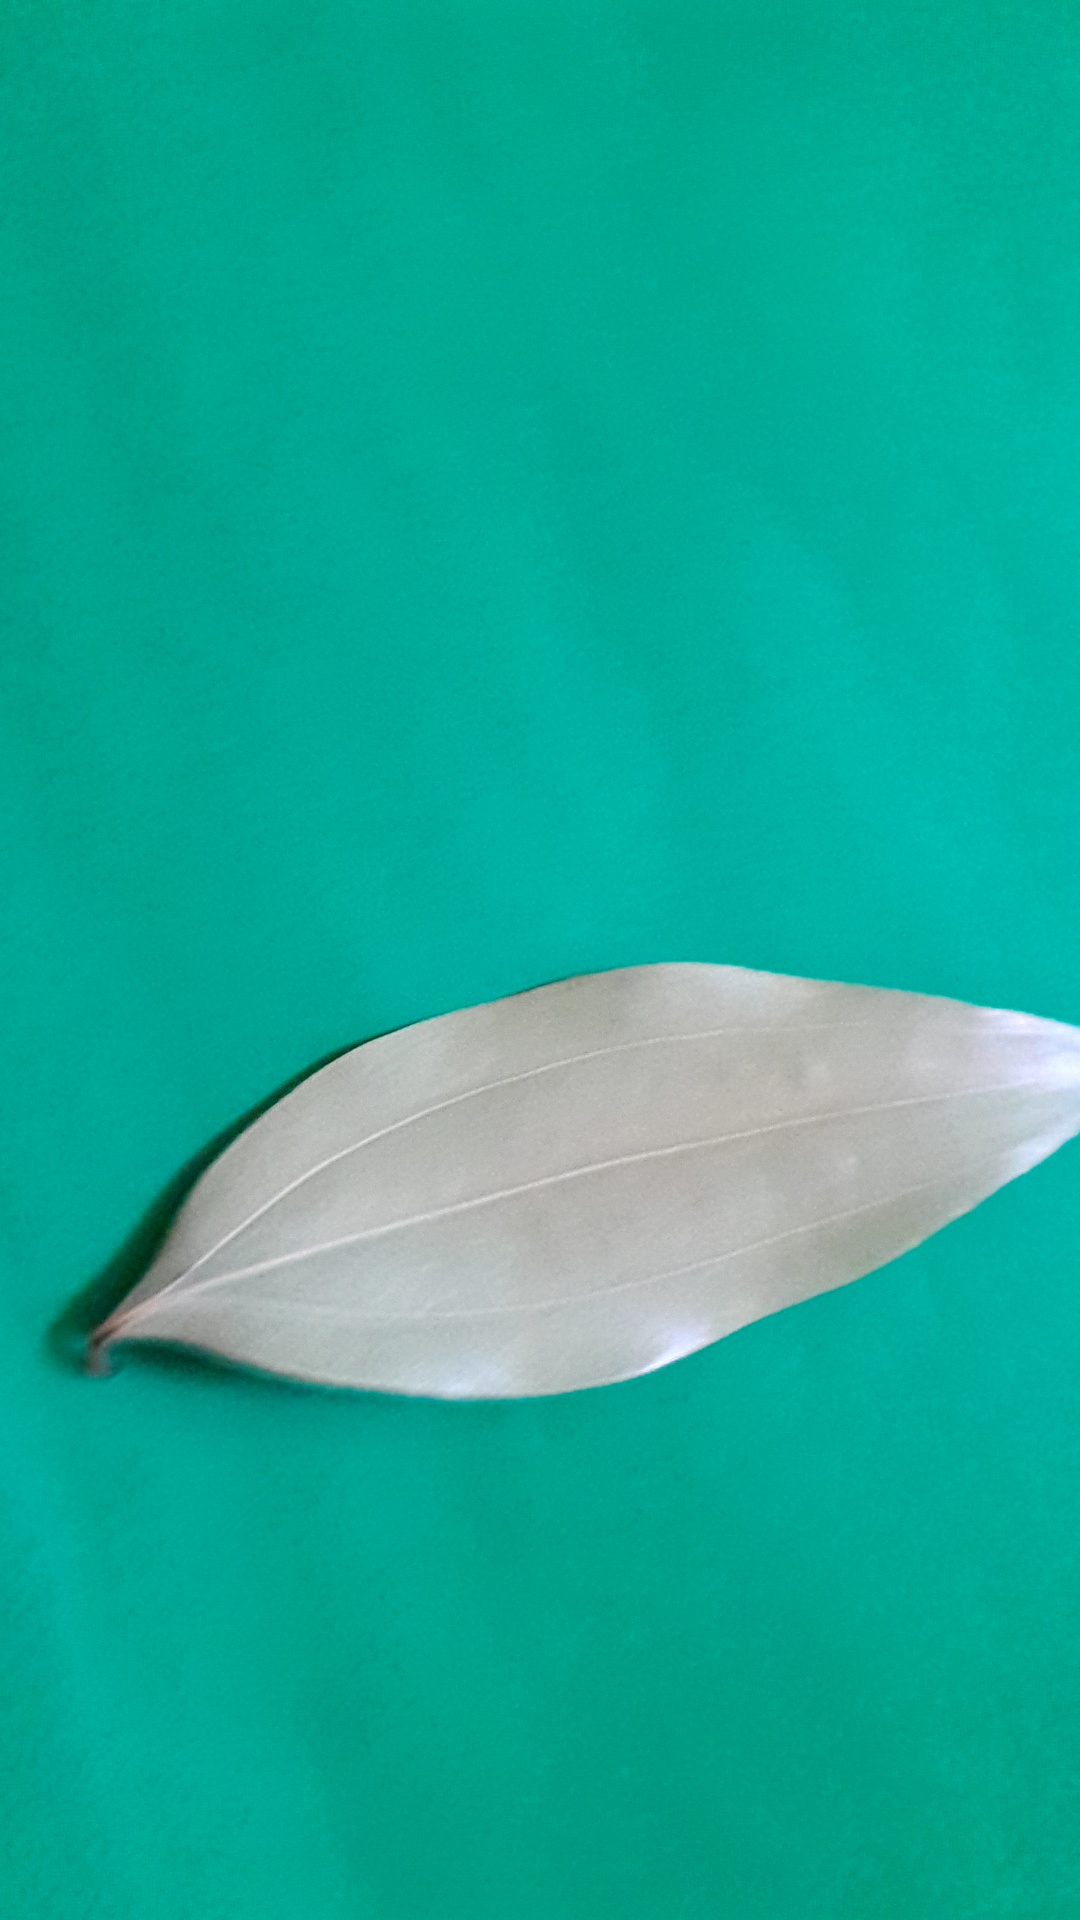
Label: Dry Leaf